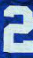
Number: 2